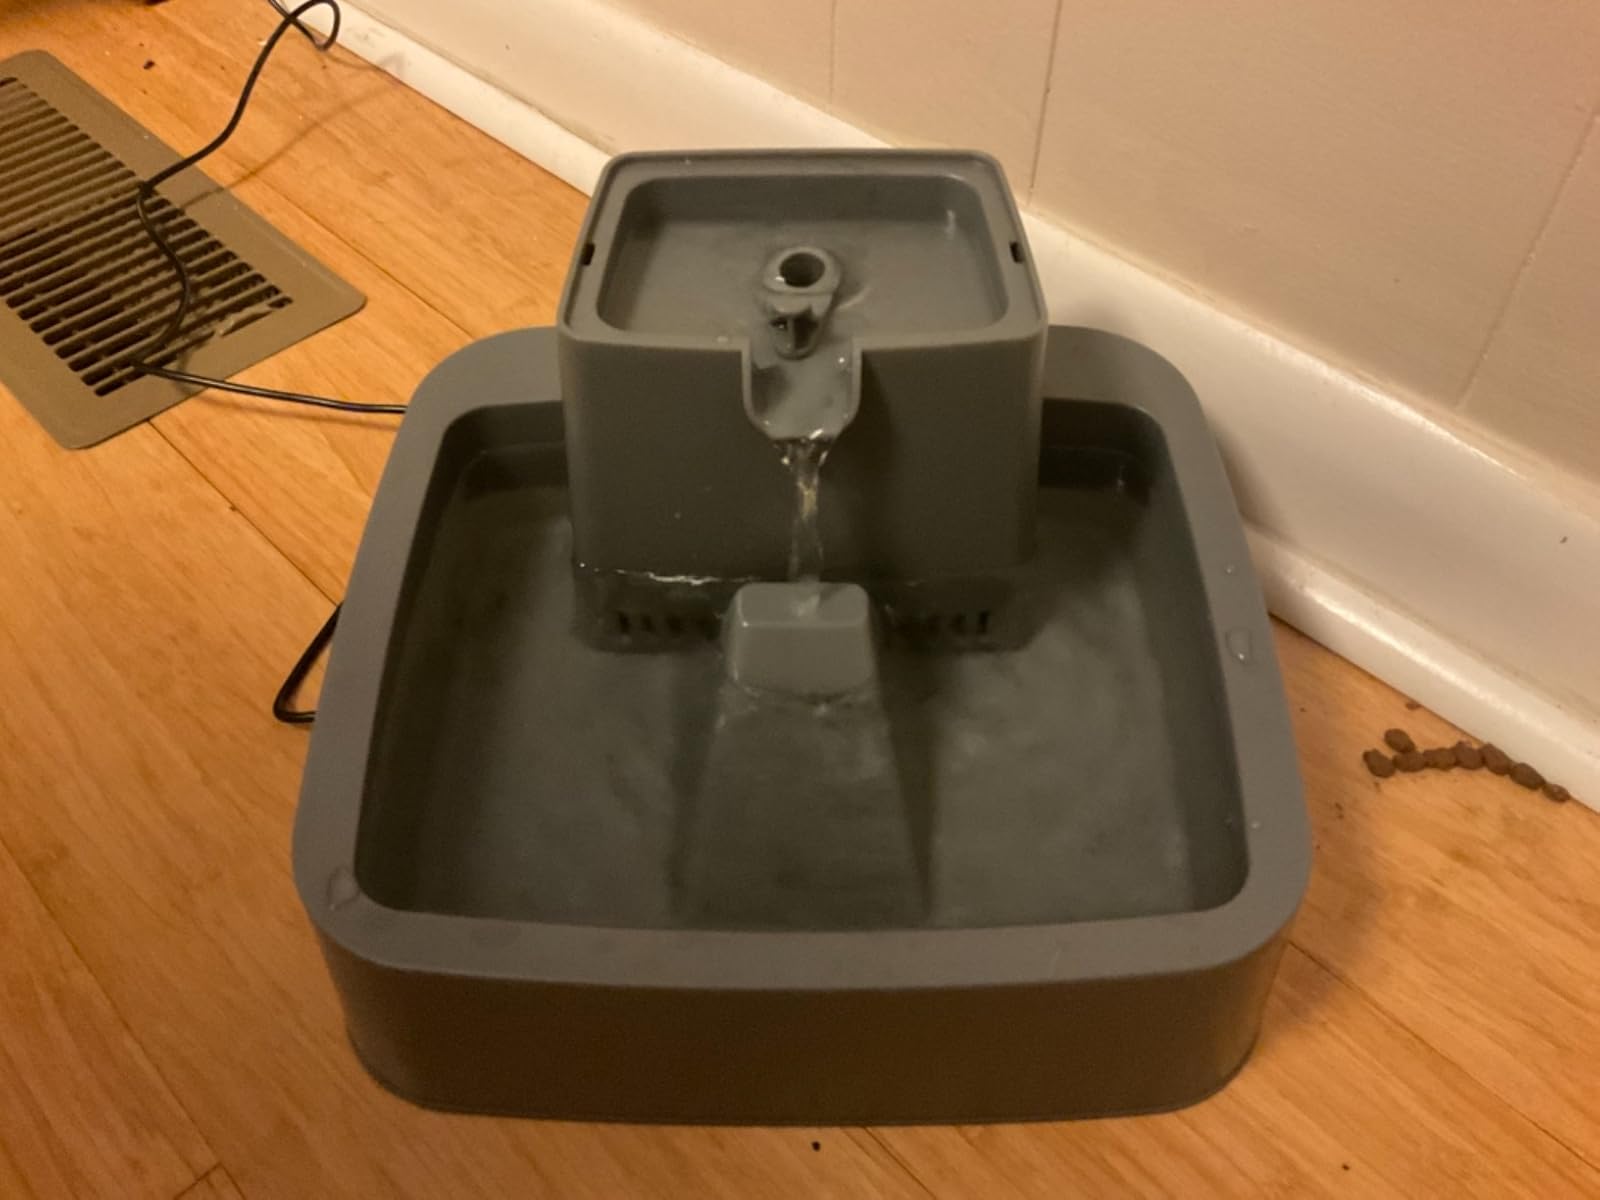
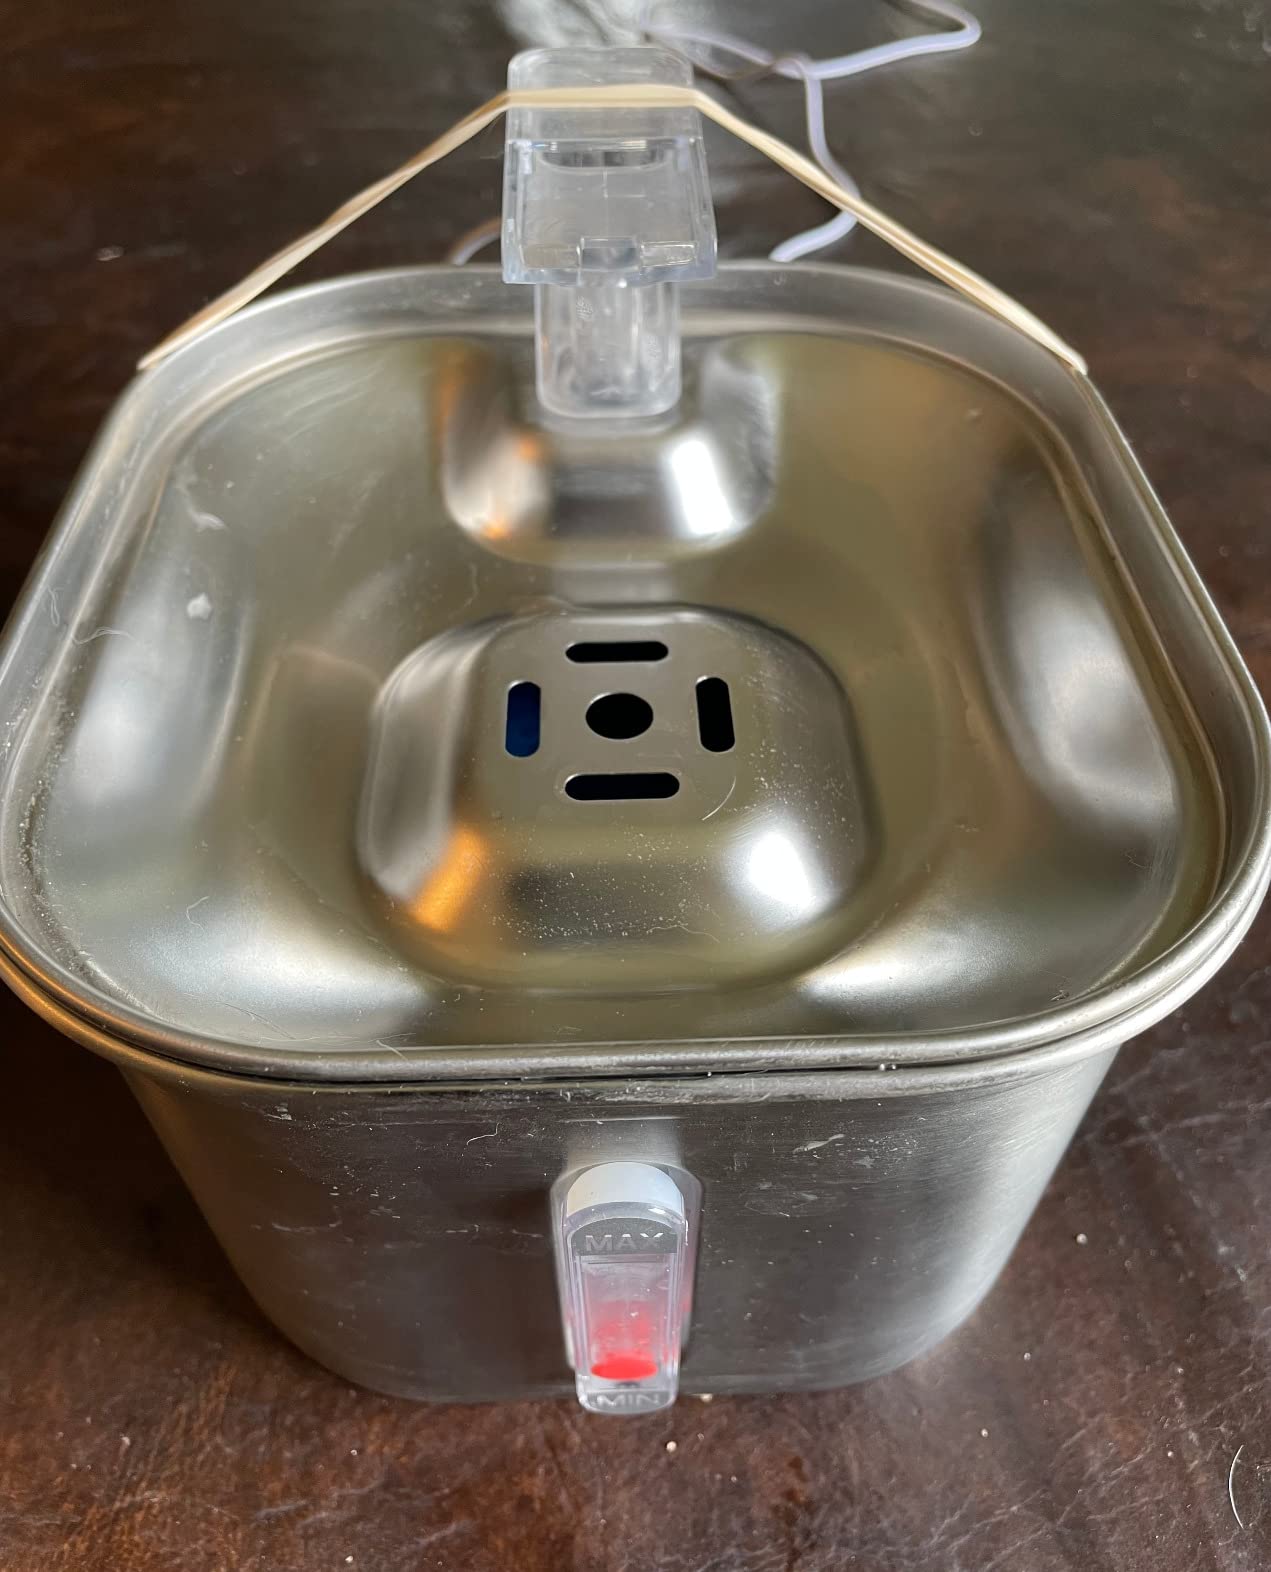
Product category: items_bowl
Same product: no